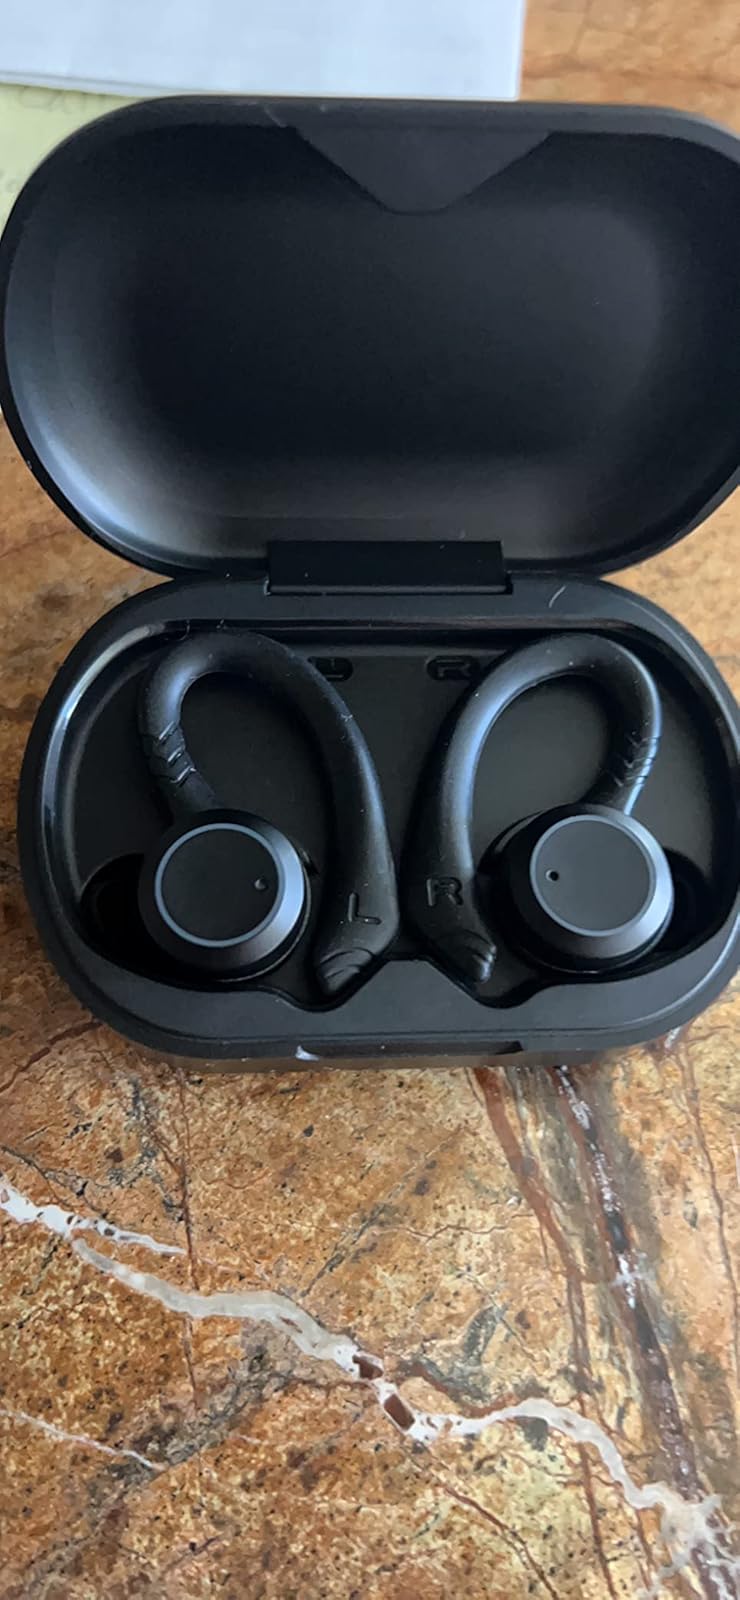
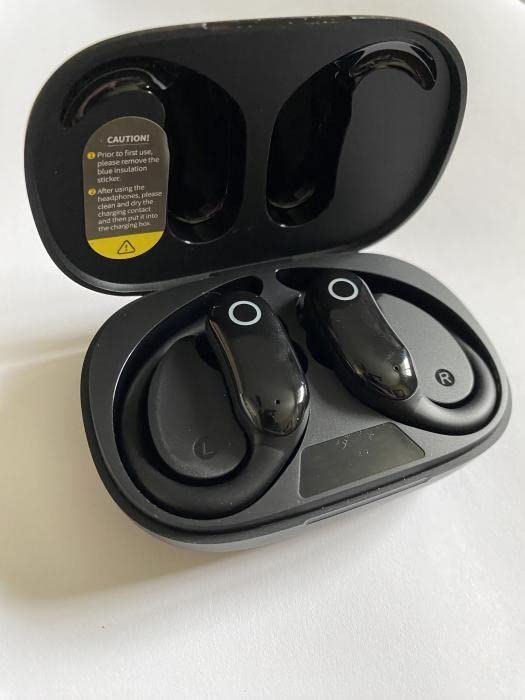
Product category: earbuds
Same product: no